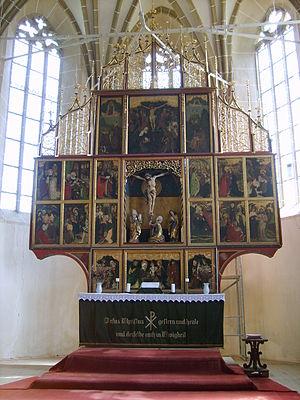
Biertan est une commune du județ de Sibiu, en Transylvanie, Roumanie.